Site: saxony
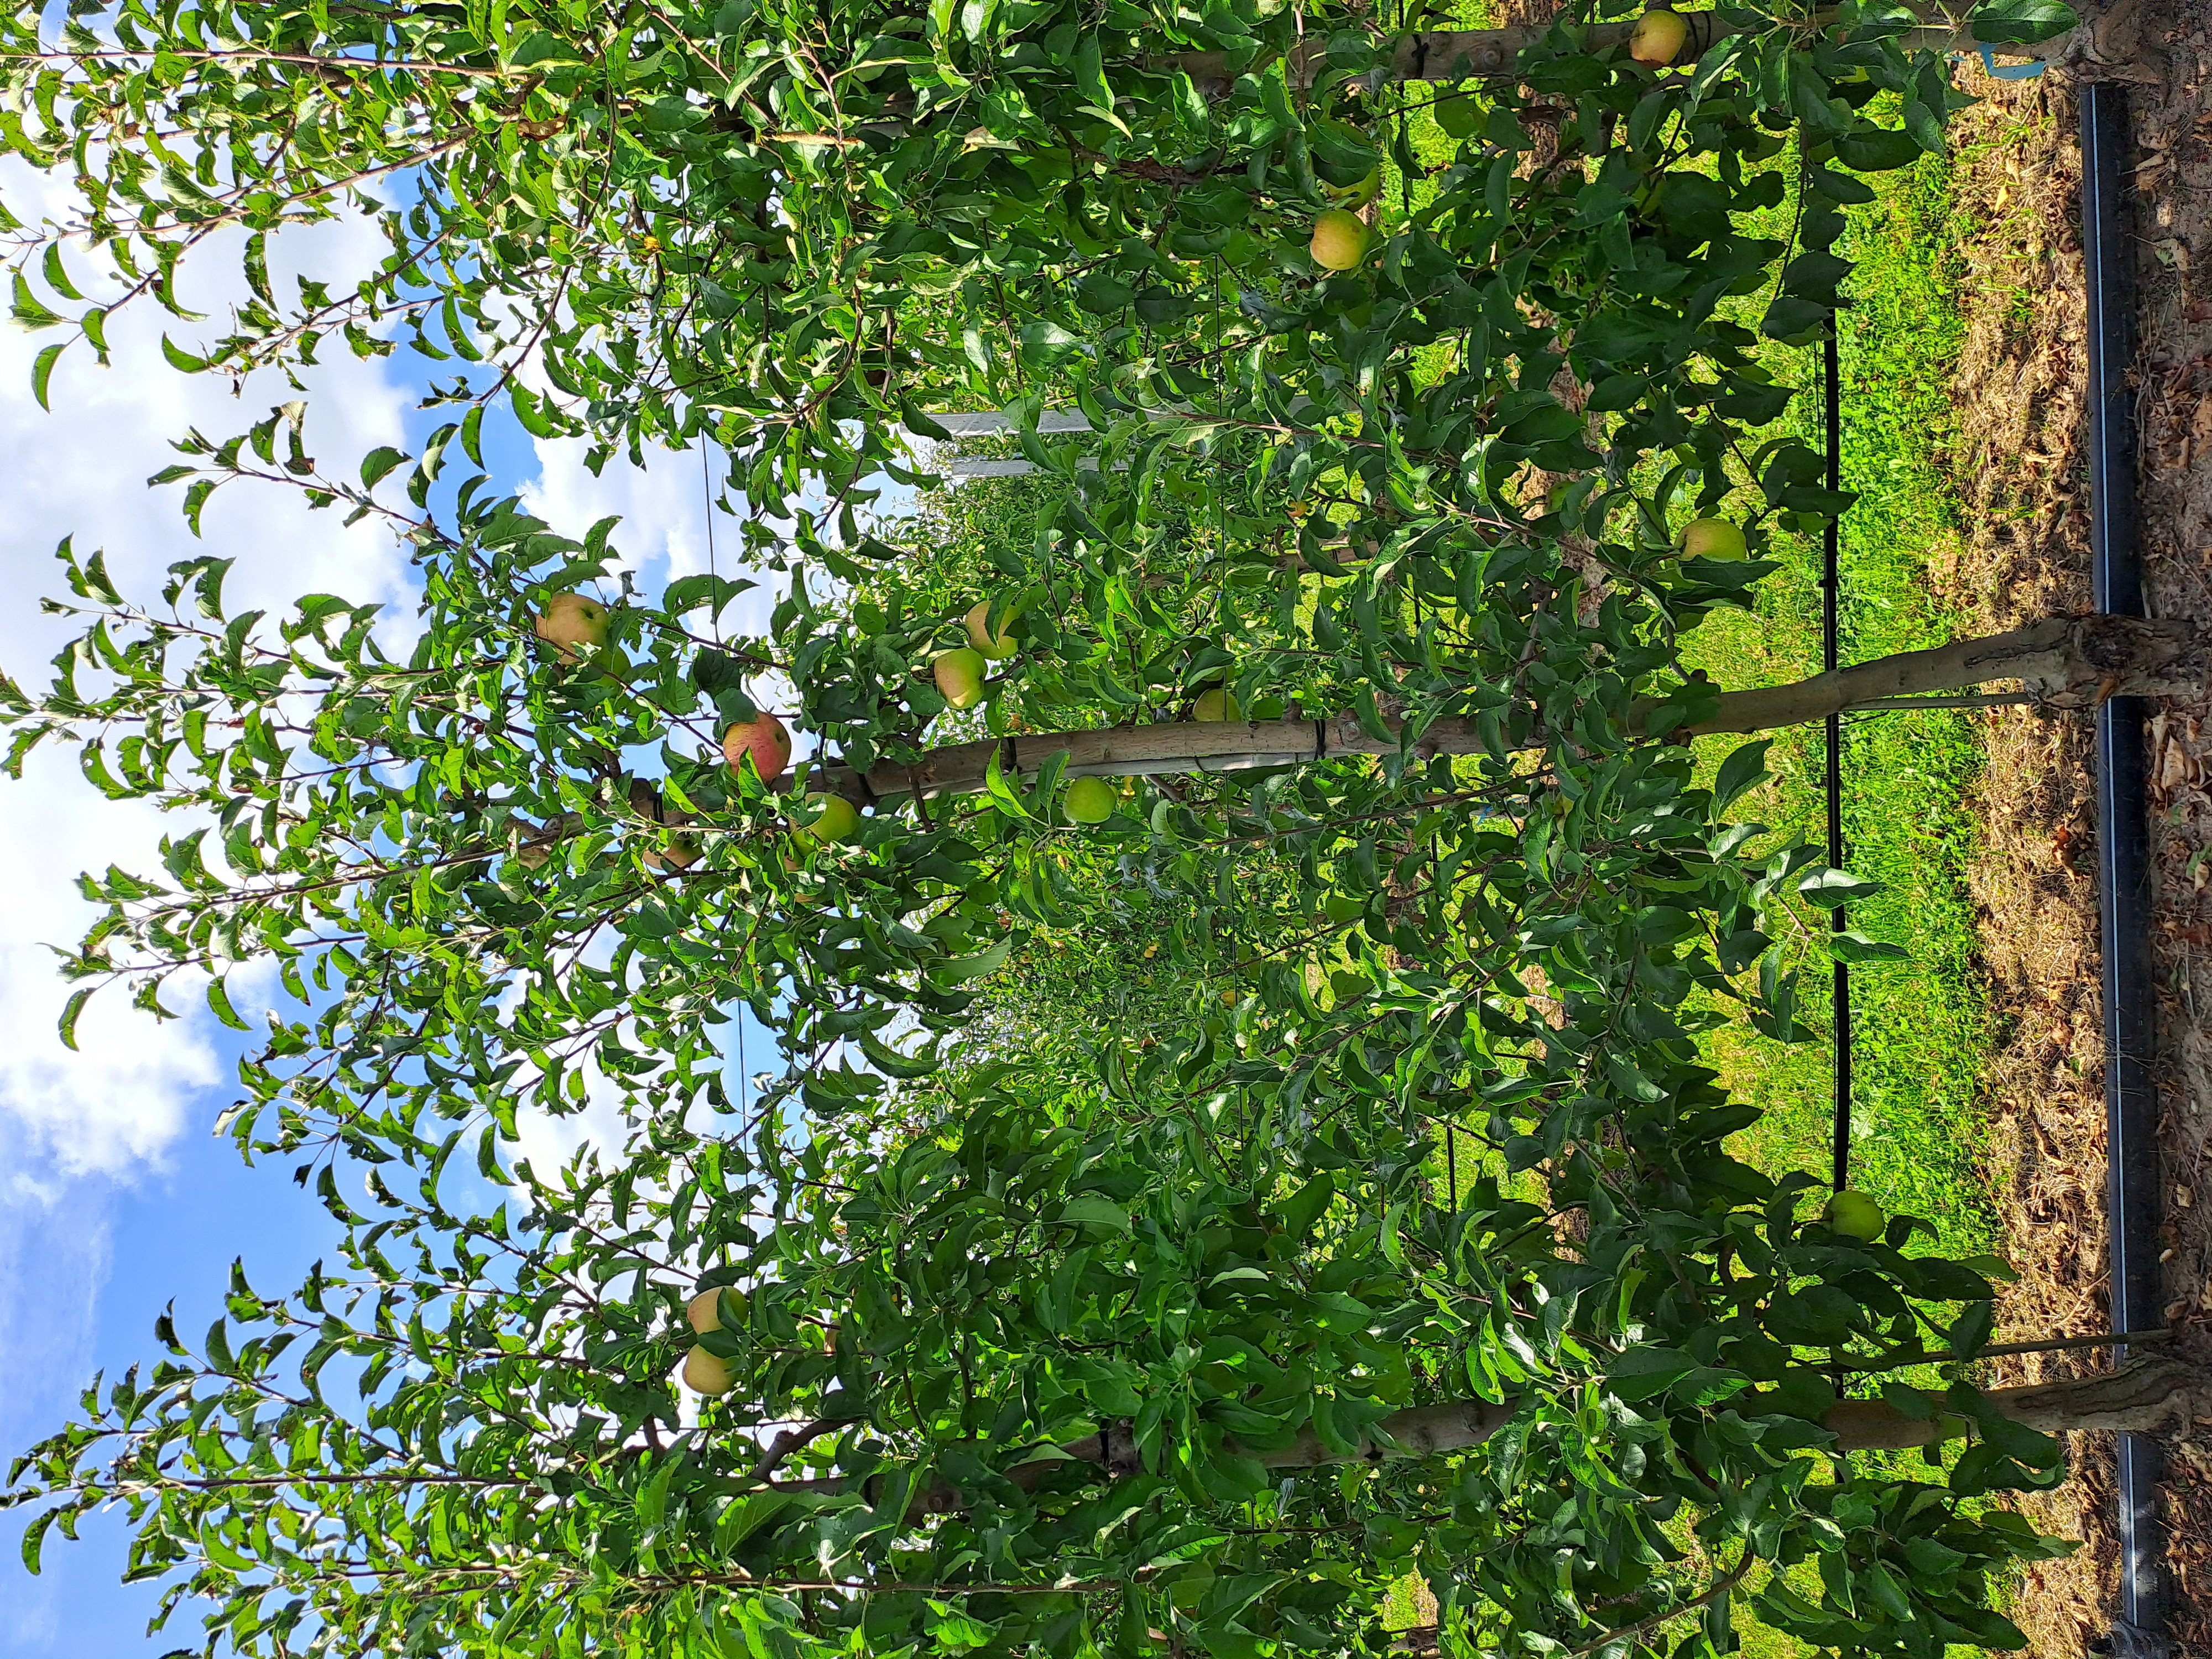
Growth stage (BBCH 85): Maturity of fruit and seed